Dharmam Engey

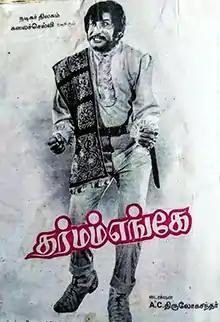
Poster

Dharmam Engey is a 1972 Indian Tamil-language action film directed by A. C. Tirulokchandar. The film stars Sivaji Ganesan and Jayalalithaa, with M. N. Nambiar, Muthuraman, Nagesh, S. V. Ramadas and Kumari Padmini in supporting roles. It was released on 15 July 1972, and failed at the box office.